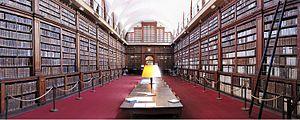
La bibliothèque d'Ajaccio (Corse).
Ajaccio est une commune française, préfecture du département de la Corse-du-Sud, préfecture de la Corse et siège de la collectivité territoriale de Corse. Son aire urbaine comptait 106 488 habitants en 2016, la plus grande de l'Île. Ajaccio est située sur la côte ouest de la Corse, à 390 km de Marseille.